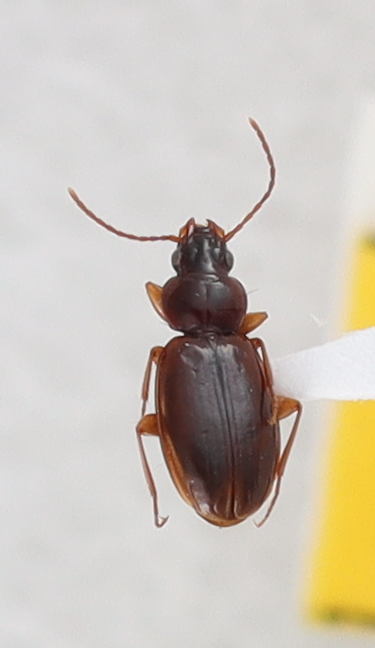
Scientific name: Trechus obtusus
Plot: 2
Trap: E
Collected: 20200929